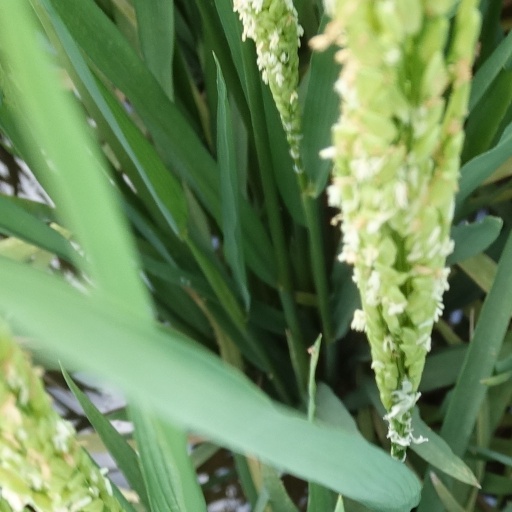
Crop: rice